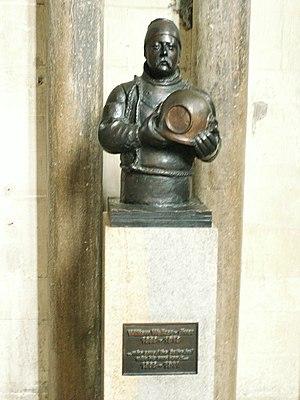
William Walker MVO était un scaphandrier britannique célèbre pour avoir réalisé la consolidation des ailes sud et est de la cathédrale de Winchester.